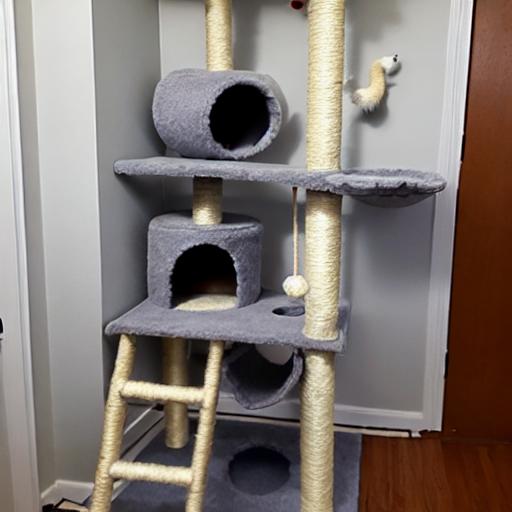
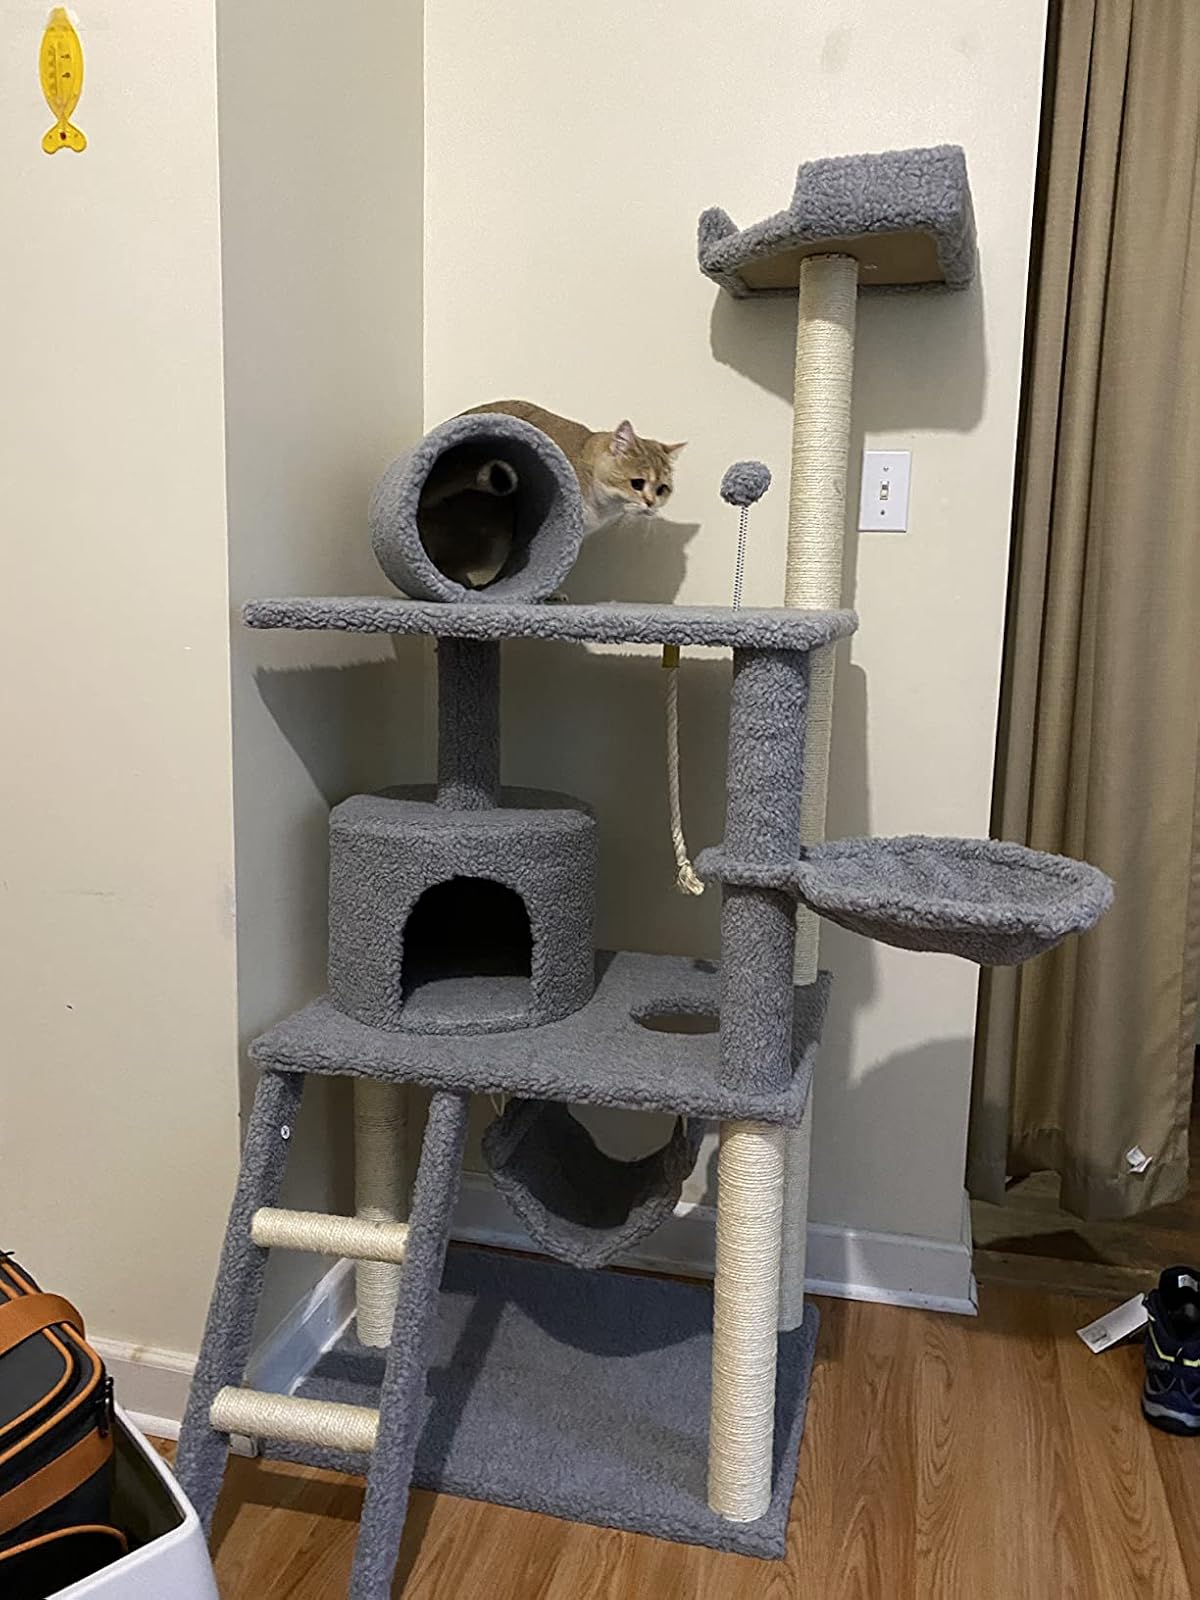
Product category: items_cat tree
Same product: no